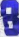
Number: 8